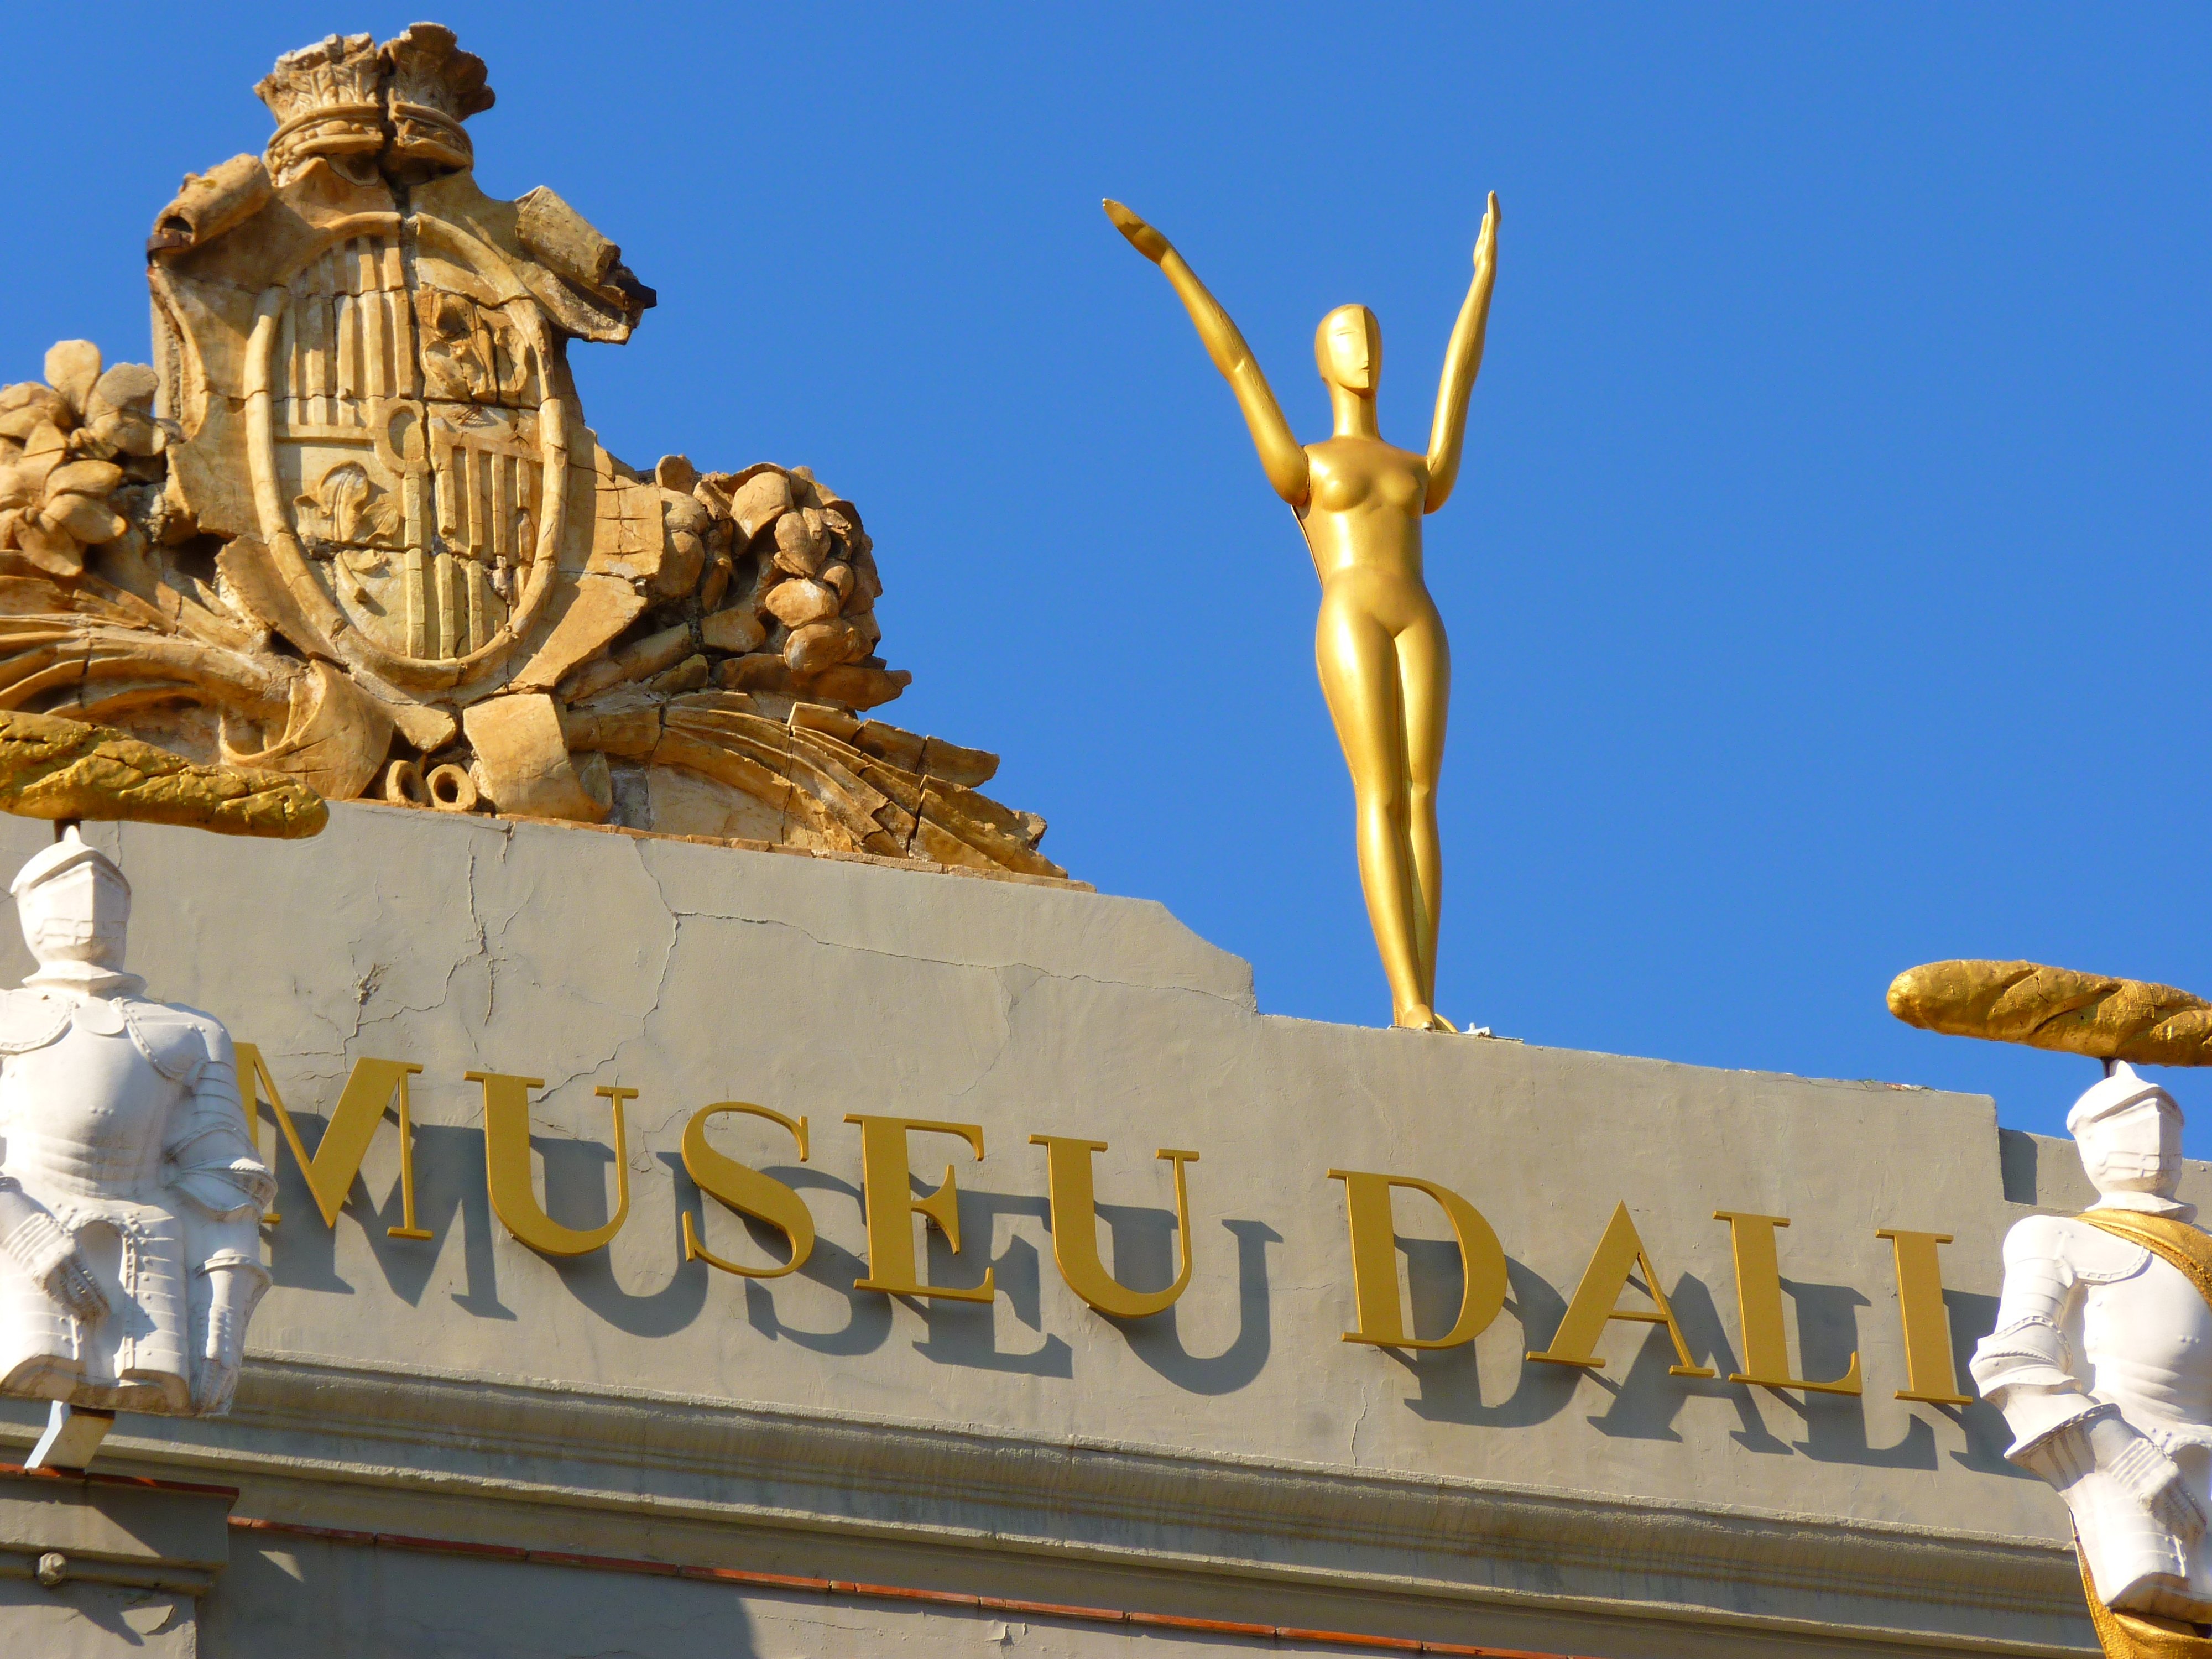
monument, statue, museum, sculpture, spain, dali, figueras